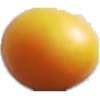
Label: Cherry Wax Yellow 1